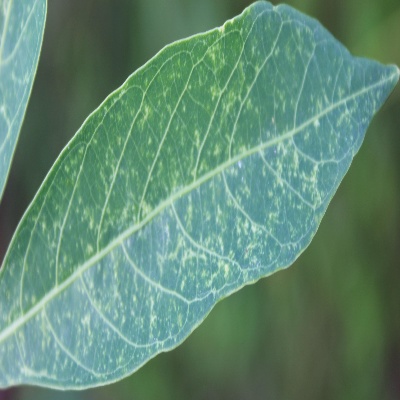
Crop: Cassava
Condition: green mite